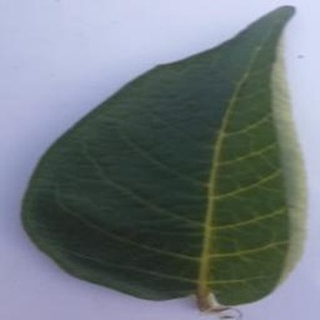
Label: healthy_potato